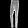
Label: Trouser